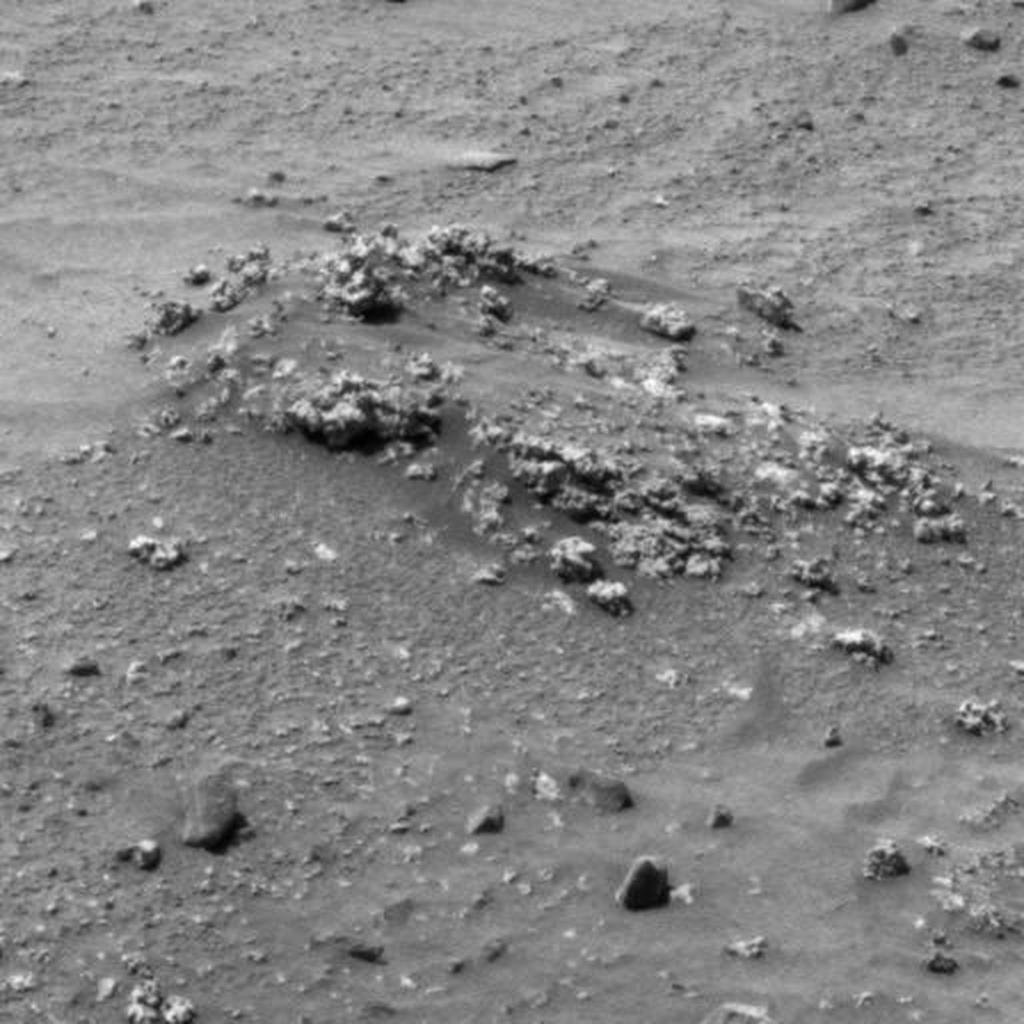
Surface features visible: Rock Outcrops, Float Rocks, Clasts, Dunes/Ripples, Rock (Round Features), Soil, Nearby Surface